Benjamin Disraeli

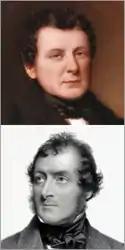
Two men of Victorian appearance

After these novels were published, Disraeli declared that he would "write no more about myself". He had already turned his attention to politics in 1832, during the great crisis over the Reform Bill. He contributed to an anti-Whig pamphlet edited by John Wilson Croker and published by Murray entitled "England and France: or a cure for Ministerial Gallomania". The choice of a Tory publication was regarded as strange by Disraeli's friends and relatives, who thought him more of a Radical. Indeed, he had objected to Murray about Croker's inserting "high Tory" sentiment: Disraeli remarked, "it is quite impossible that anything adverse to the general measure of Reform can issue from my pen." Moreover, at the time "Gallomania" was published, Disraeli was electioneering in High Wycombe in the Radical interest.